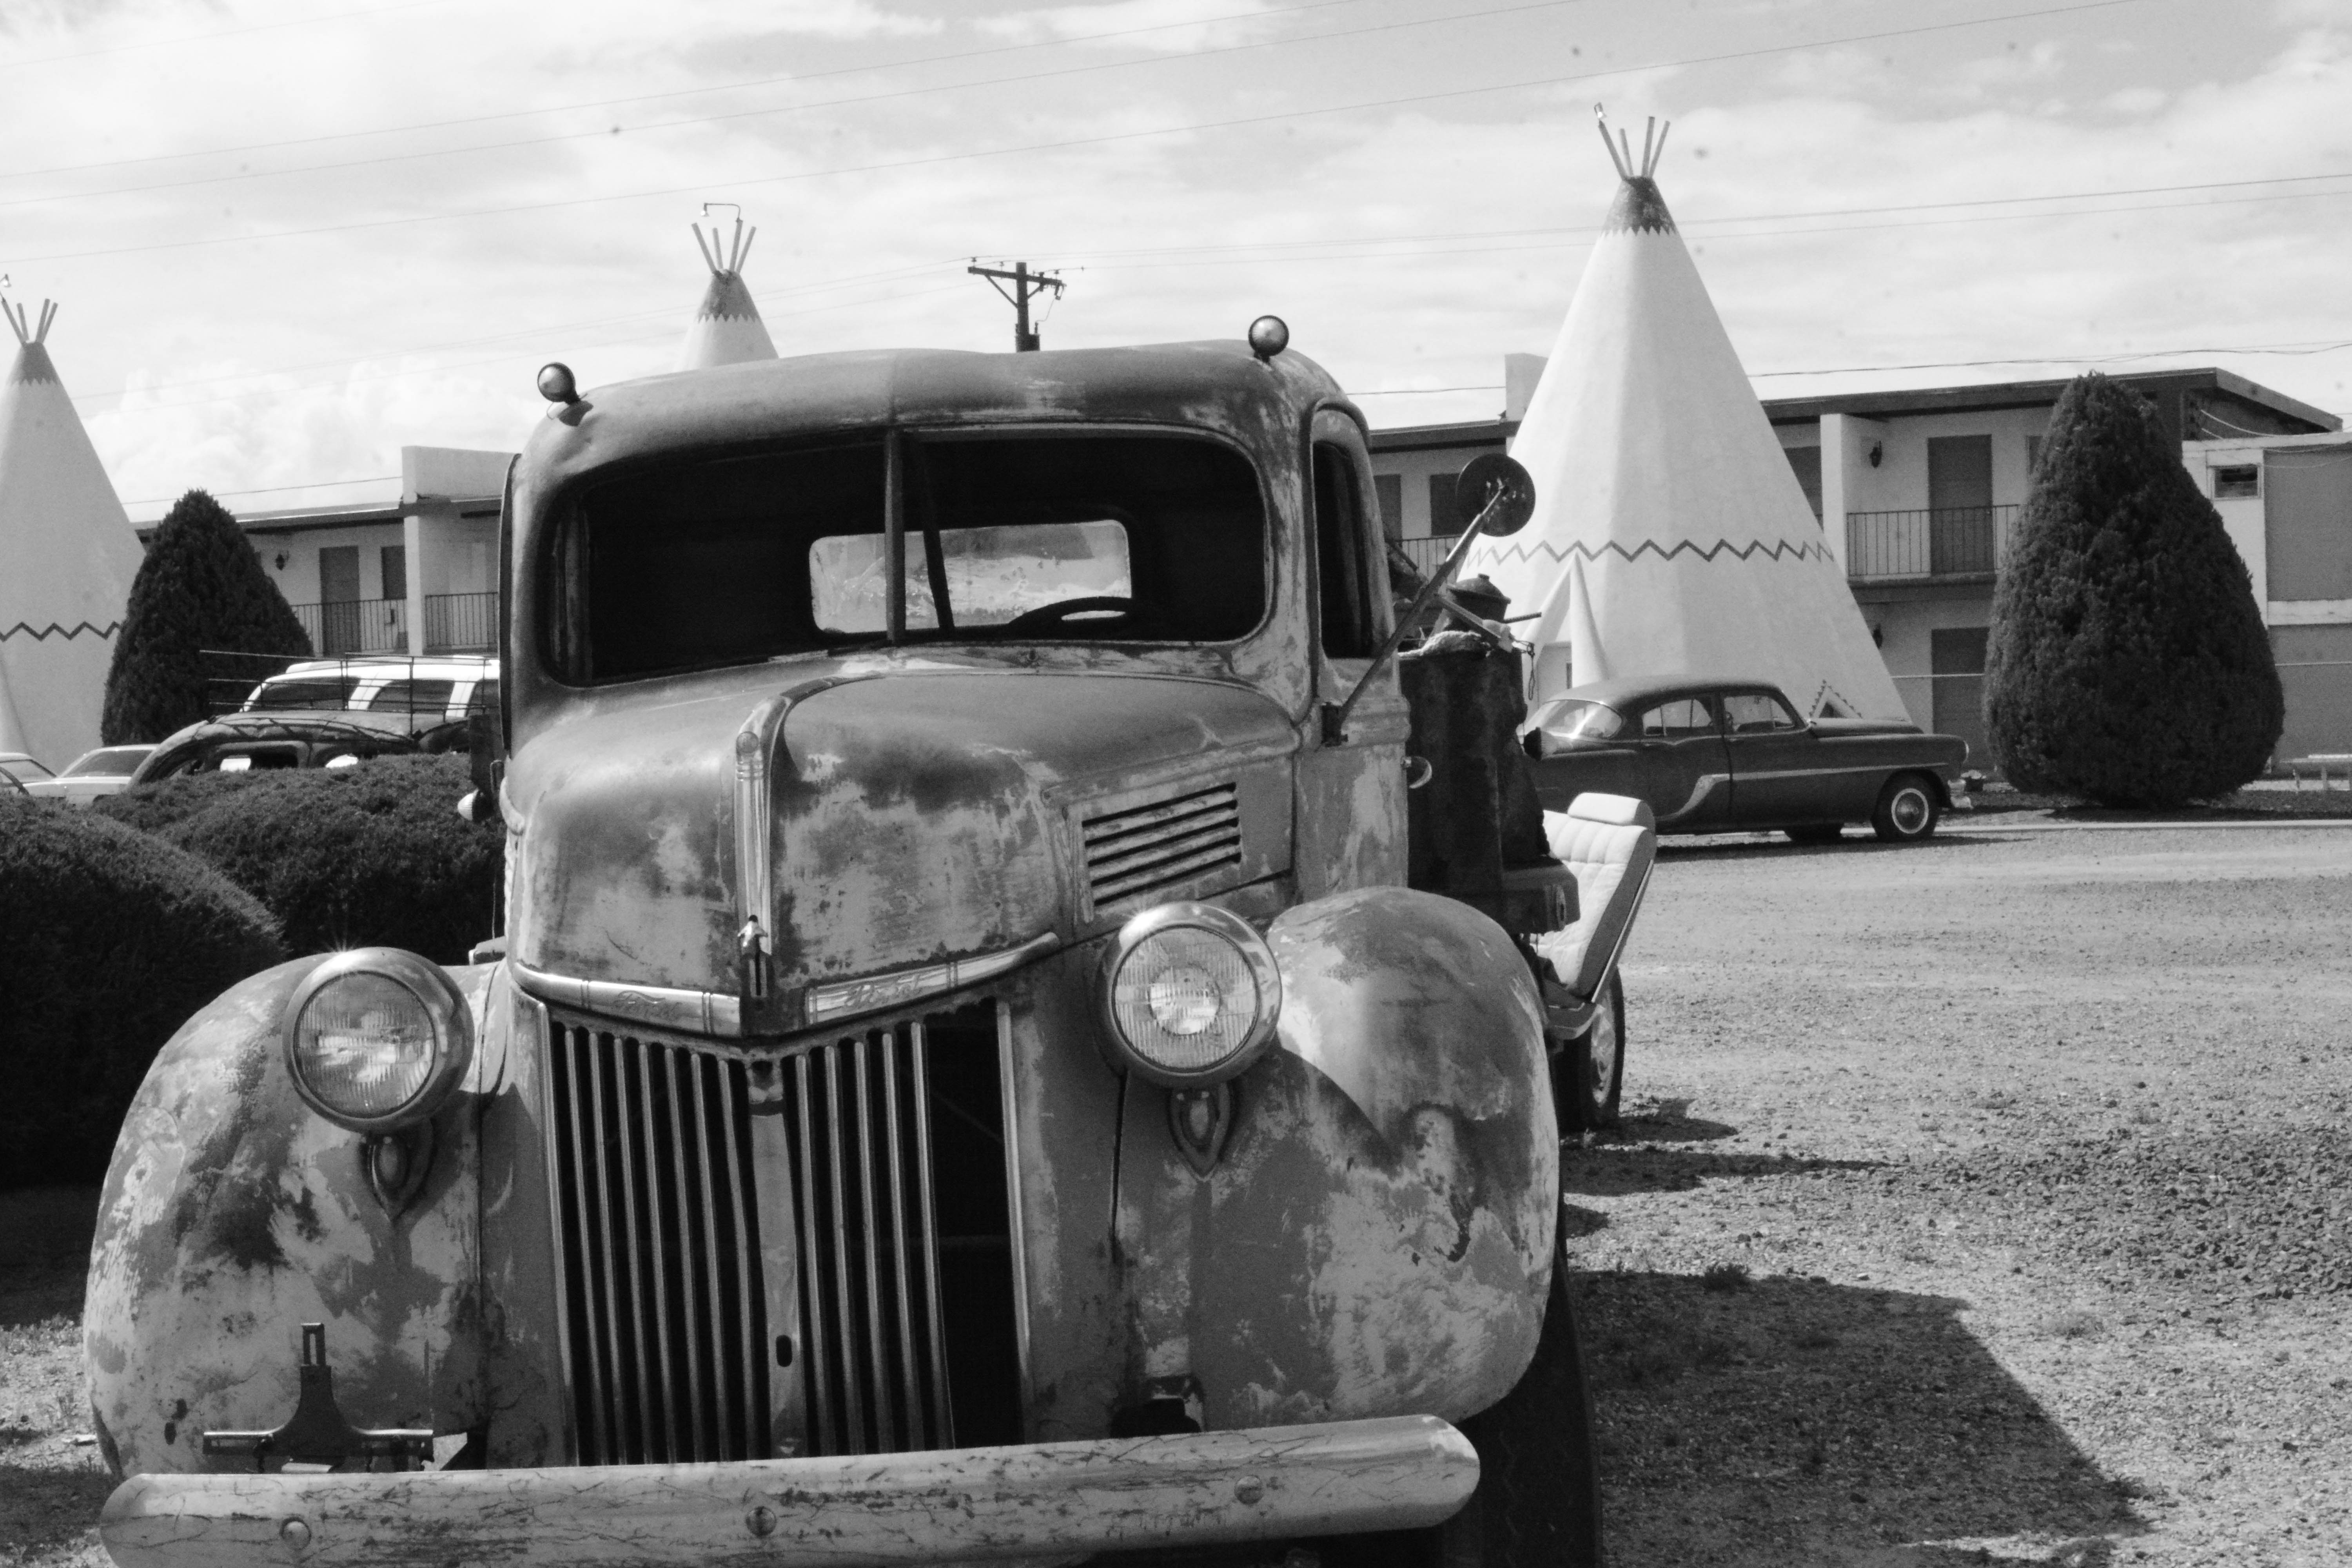
black and white, car, vehicle, black, monochrome, vintage car, classic, marccooper, painteddesert, petrifiedforest, route66, arizonadesert, newmexicodesert, holbrook, arizonalandscape, antique car, hot rod, land vehicle, monochrome photography, automobile make, single lens reflex camera, automotive design, luxury vehicle